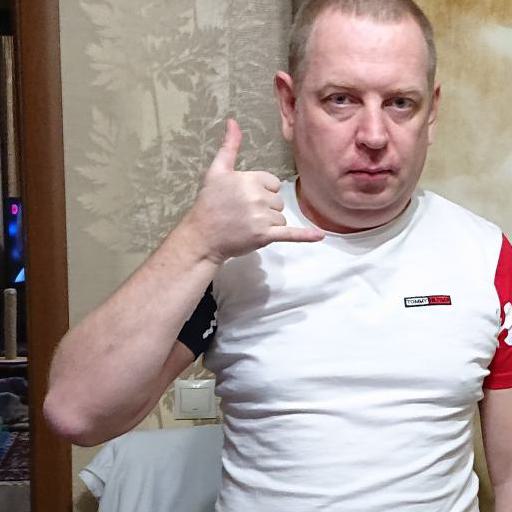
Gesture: call